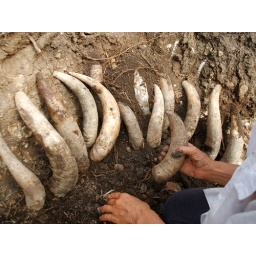
The female horns are filled with fresh biodynamic cow manure and buried for six months over winter.